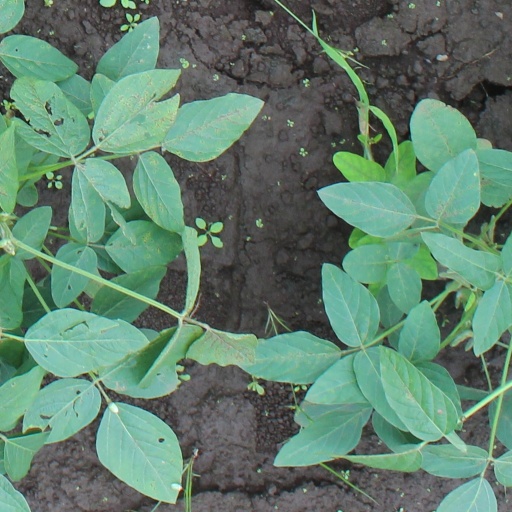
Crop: soybean